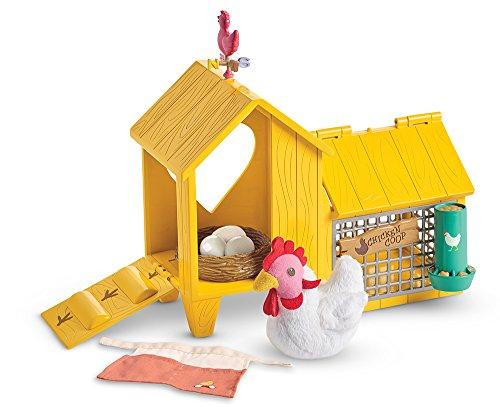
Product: American Girl Welliewishers Chicken & COOP Doll Accessories
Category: Toys & Games | Dolls & Accessories | Playsets
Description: For use with all Wellie Wisher 14.5" dolls doll sold separately.
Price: $41.35
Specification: ProductDimensions:5.5x11x10inches|ItemWeight:1pounds|ShippingWeight:1.8pounds(Viewshippingratesandpolicies)|DomesticShipping:ItemcanbeshippedwithinU.S.|InternationalShipping:ThisitemcanbeshippedtoselectcountriesoutsideoftheU.S.LearnMore|ASIN:B078GZBVBQ|Itemmodelnumber:FLM99-9665|Manufacturerrecommendedage:5-7years